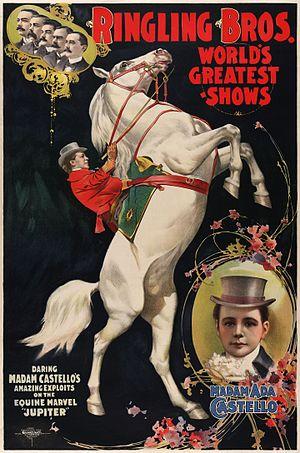
Le cirque Ringling Brothers, en anglais : Ringling Brothers Circus, également appelé Ringling Bros. World's Greatest Shows, est un cirque fondé à Baraboo dans le Wisconsin aux États-Unis, en 1884, par cinq des sept frères Ringling : Albert, August, Otto, Alfred T., Charles, John et Henry. Les frères Ringling étaient les fils d'un immigrant allemand, August Frederick Ruengling, qui a pris le nom de Ringling, une fois en Amérique. Alf T., Charles, John et Henry sont nés à McGregor en Iowa, où la famille Ringling a vécu, durant douze ans, de 1860 à 1872. La famille a ensuite vécu à Prairie du Chien dans le Wisconsin puis elle déménage à Baraboo, en 1875.